Mother Ludlam's Cave

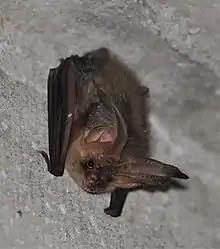
Long-eared Bat

The cave provides a roost for a variety of bat species: Natterer's Bat ("Myotis nattereri"), Daubenton's Bat ("M. daubentonii") and Long-eared Bat ("Plecotus auritus") exist in some numbers. Conservation efforts are now encouraging a return of the Greater Horseshoe Bat ("Rhinolophus ferrumequinum"). The entrance to the cave has been the subject of a partnership project between Waverley Borough, English Nature, and Farnham Town Council in 2001/2002, to provide a replacement for an earlier, damaged, ornamental grille to protect the cave and the bat roost. English Nature has a design for a low cost bat grille for the hole in the cave roof. Opposite the cave entrance is the Moor Park Nature Reserve of the Surrey Wildlife Trust, which is an SSSI consisting mainly of alder carr.